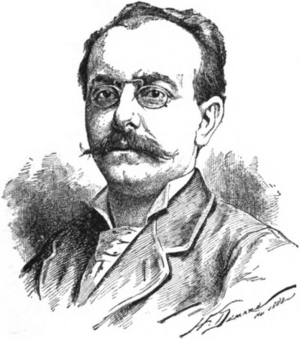
Léo Taxil, designé par H. Demare, comme il apparut dans ""Os mistérios da egreja"", une traduction en portugais."